Daniel Suárez

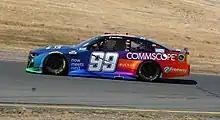
Suárez's No. 99 car at Sonoma Raceway in 2021

For the 2021 season, Suárez joined the No. 99 car for Trackhouse Racing. The No. 99 was last used by Edwards, whom he replaced at JGR (with Edwards giving both Suárez and Trackhouse his blessing for the number). Suárez's run with Trackhouse was seen by many as his best, and very likely his last, chance at resurrecting his career after his struggles the previous few seasons. Although it took time for Suárez and the team to gel, Trackhouse quickly gained a reputation for competitiveness and on-track action during the season with Suárez behind the wheel.